Richard Pine-Coffin

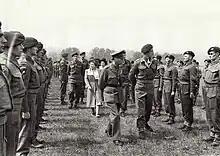
Lieutenant Colonel R. G. Pine-Coffin escorting the King and Queen during an inspection of the 7th (Light Infantry) Parachute Battalion, which Pine-Coffin commanded, 1943.

After the Allied landings against Axis-occupied northwestern Africa in November 1942, the 1st Parachute Brigade was ordered to Algeria and the 3rd Battalion was sent ahead, landing in Algiers via Gibraltar. The battalion's first operation came on the morning of 12 November, when it was dropped over a strategically important airfield near Bóne by the US 64th Troop Carrier Group. They had landed just minutes before German paratroopers were able to carry out a similar operation, which was aborted after the presence of British paratroopers was realised. The only German opposition to the 3rd Battalion came from Ju 87 Stuka dive-bombers, which had little impact. The airfield was reinforced later in the day by commandos and Spitfires. Pine-Coffin's battalion was withdrawn days later.